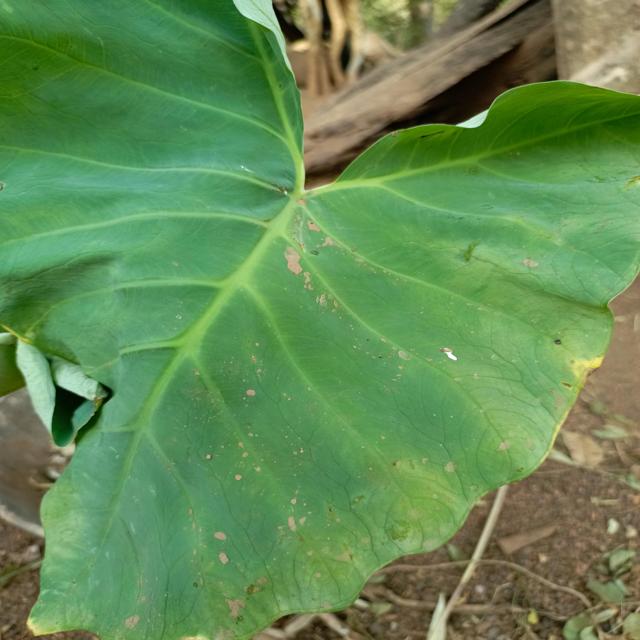
Label: Early_Blight